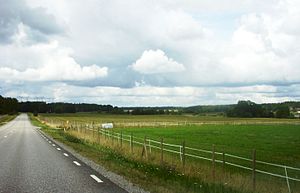
Ekerön
Kulturlandskabet på Ekerön
Ekerön er en langstrakt ø i Mälaren og er hovedøen i Ekerö kommun i Stockholms län i Sverige. Øen er i nord og øst adskilt fra Svartsjölandet og Lovön med de smalle sunde Långtarmen og Tappström og mod syd omgivet af Ekeröfjorden og Stora Björkfjorden. Øen dannes af tre tidligere adskilte øer – Ekerön, Kärsön og Munsön – består af en hovedsagelig skovbevokset rullestensås, Uppsalaåsen, med dels bjergagtige, dels jævnere områder. På øen findes den såkaldte Mälarsandsten, en rød, arkoseagtig sandsten, som dannedes for ca. 1400 millioner år siden.